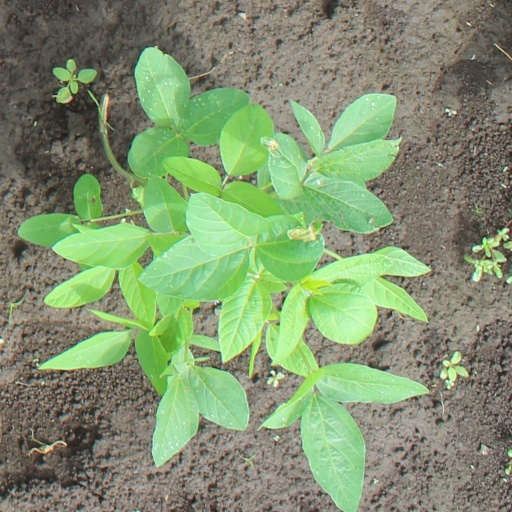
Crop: soybean